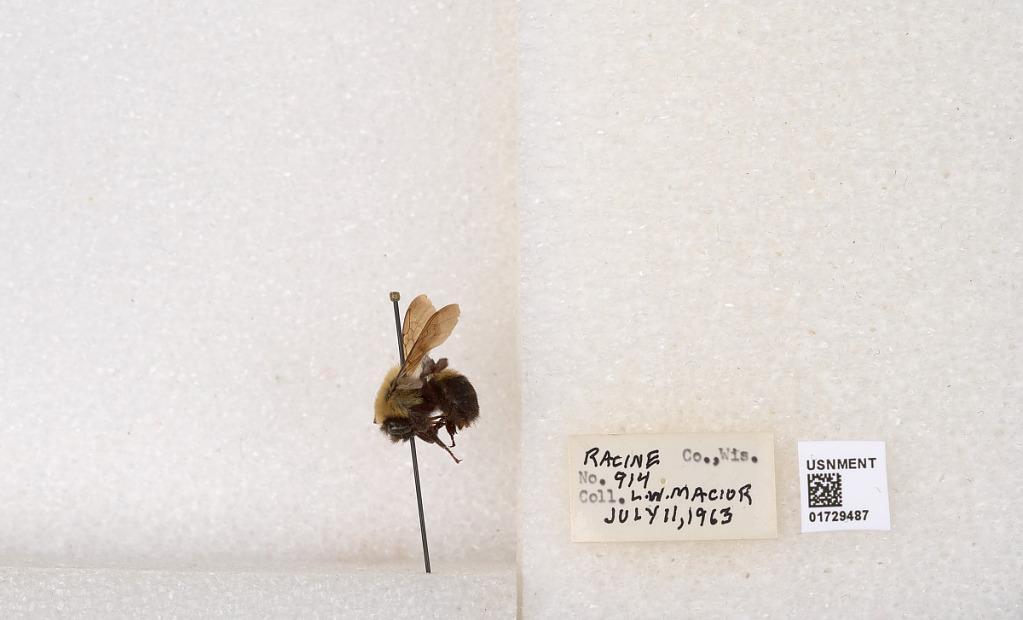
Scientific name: Bombus (Separatobombus) griseocollis (De Geer)
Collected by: L. Macior
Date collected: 1963-7-11
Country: United States
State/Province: Wisconsin
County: Racine
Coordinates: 42.7299, -87.8123